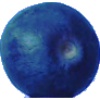
Label: huckleberry